Jackson Square Park

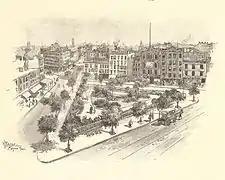
Rendering (1892)

Jackson Square Park is an urban park in the Greenwich Village Historic District in Manhattan, New York City, United States. The park is bordered by 8th Avenue on the west, Horatio Street on the south, and Greenwich Avenue on the east. The park interrupts West 13th Street.